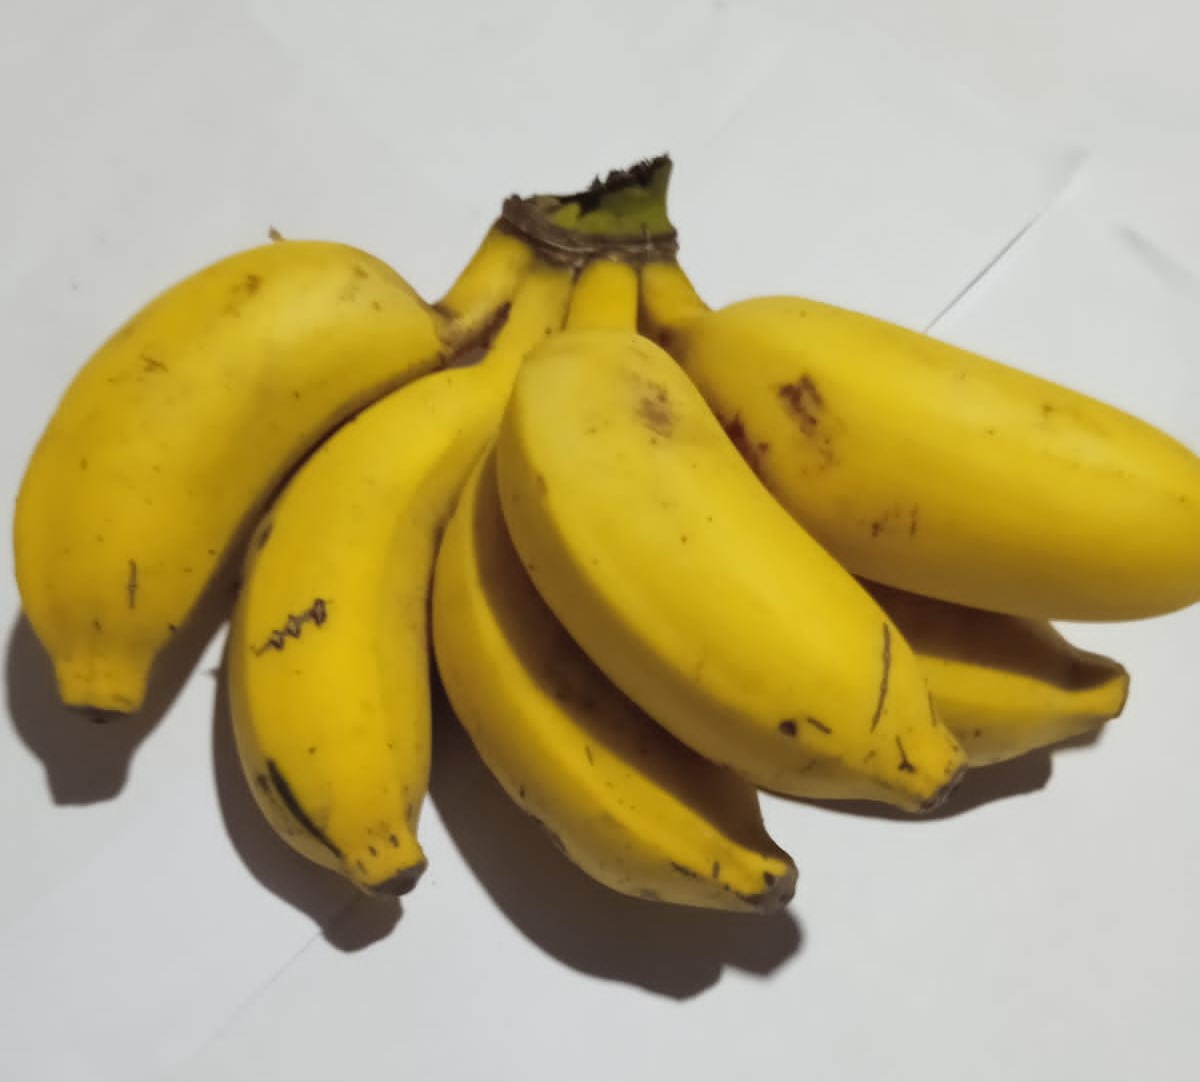
Fruit: banana
Condition: fresh